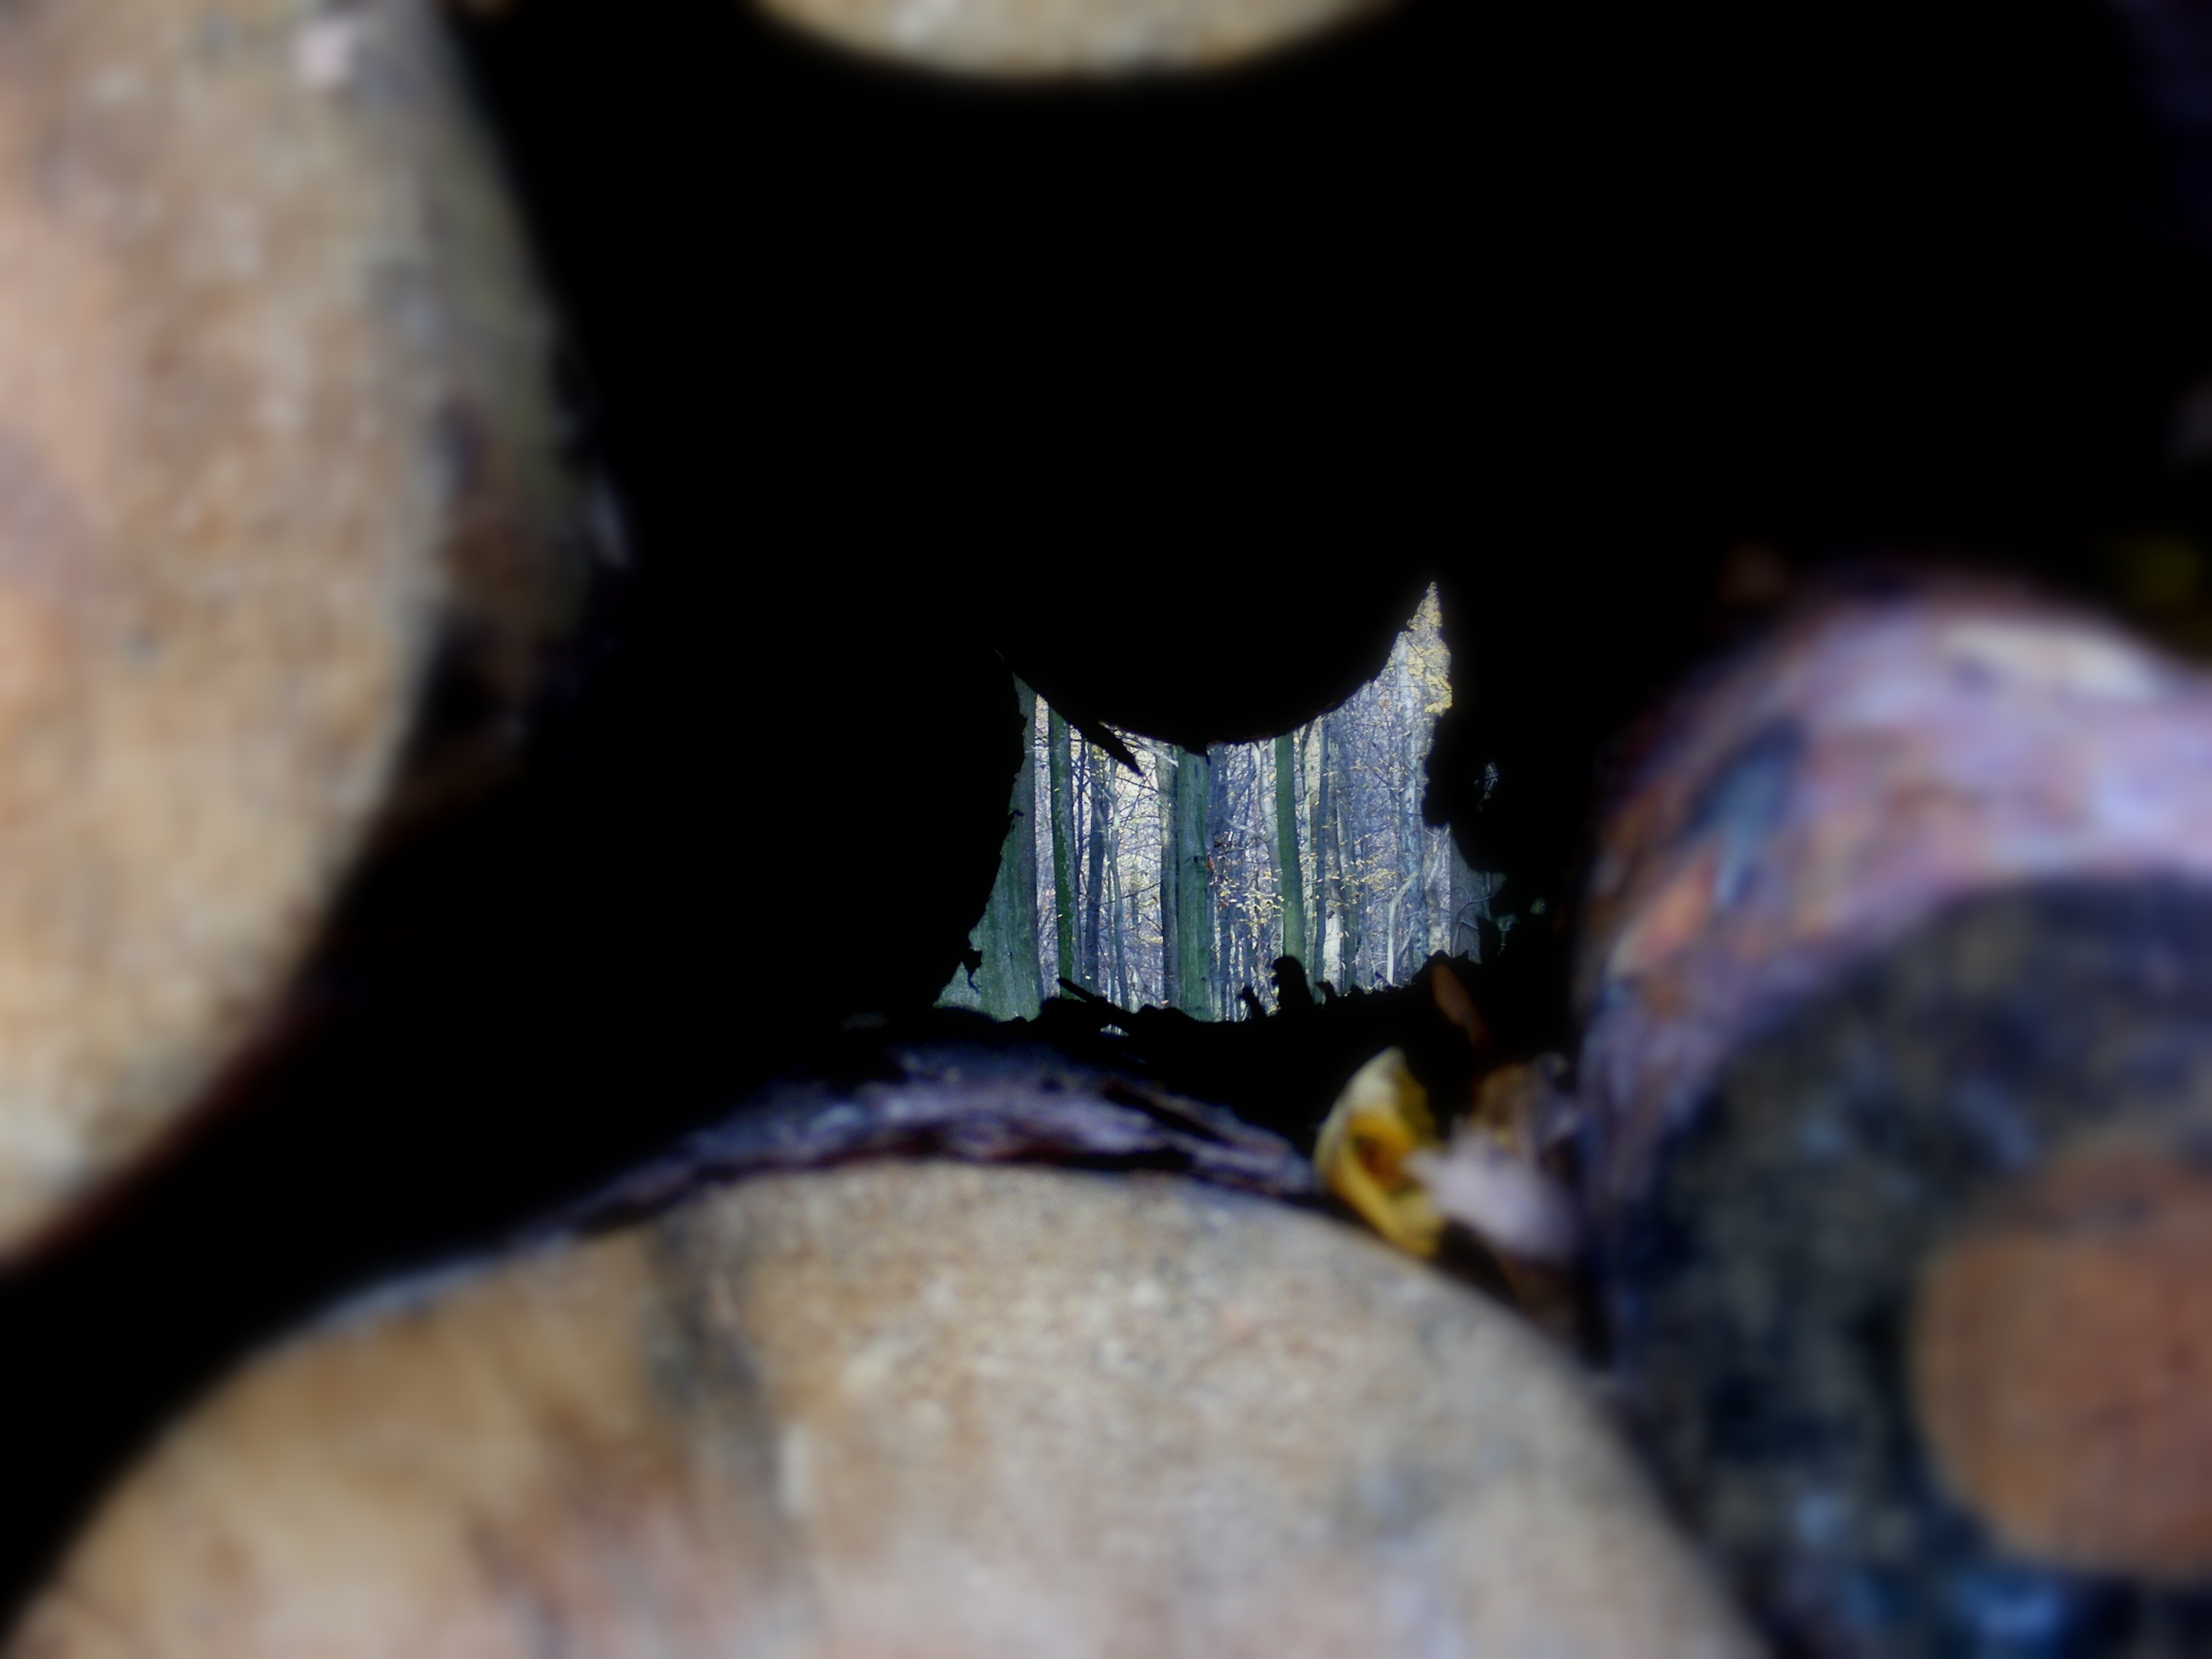
leaf, close up, macro photography